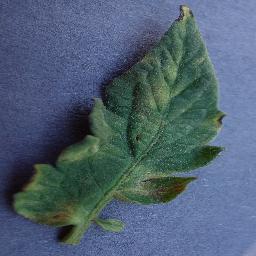
Label: Tomato___Leaf_Mold